Crewe railway station

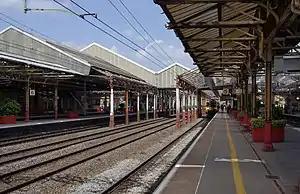
Platforms 5 & 6 and two fast lines in middle, Class 350/2 EMU on Liverpool Lime Street to Birmingham New Street service calls at Crewe on platform 5 in July 2013.

Crewe railway station serves the railway town of Crewe, in Cheshire, England. It opened in 1837 and is one of the most historically significant railway stations in the world.